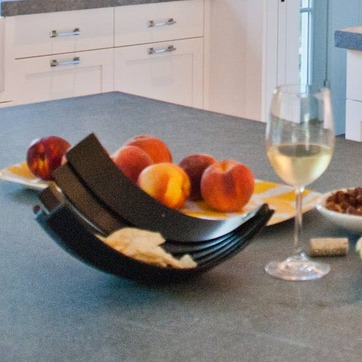
Material: food